Volleyball (ball)

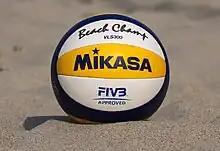
Mikasa VLS300 official beach volleyball FIVB beach events (2017)

"Indoor volleyballs" are specifically designed for the indoor version of the sport, while beach volleyballs are tailored for the beach game.